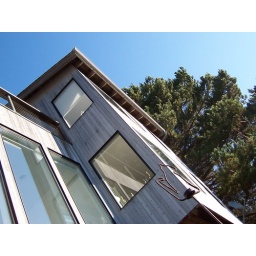
the white house in gualala